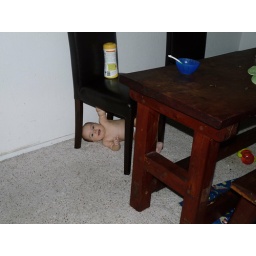
Maddox got stuck under the dining table chair